Epigraphia 3D

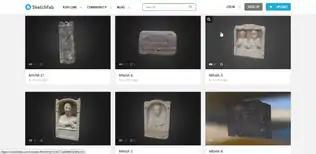
Captura del perfil de Sketchfab de Epigraphia 3D

At the beginning of 2016, Epigraphia had 97 3D models on Sketchfab, all of with their respective bibliography cards.